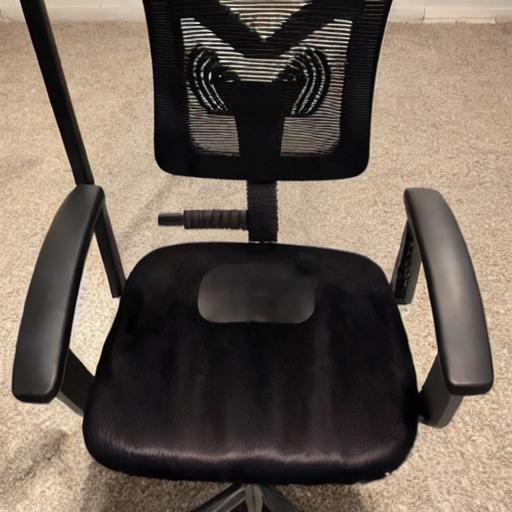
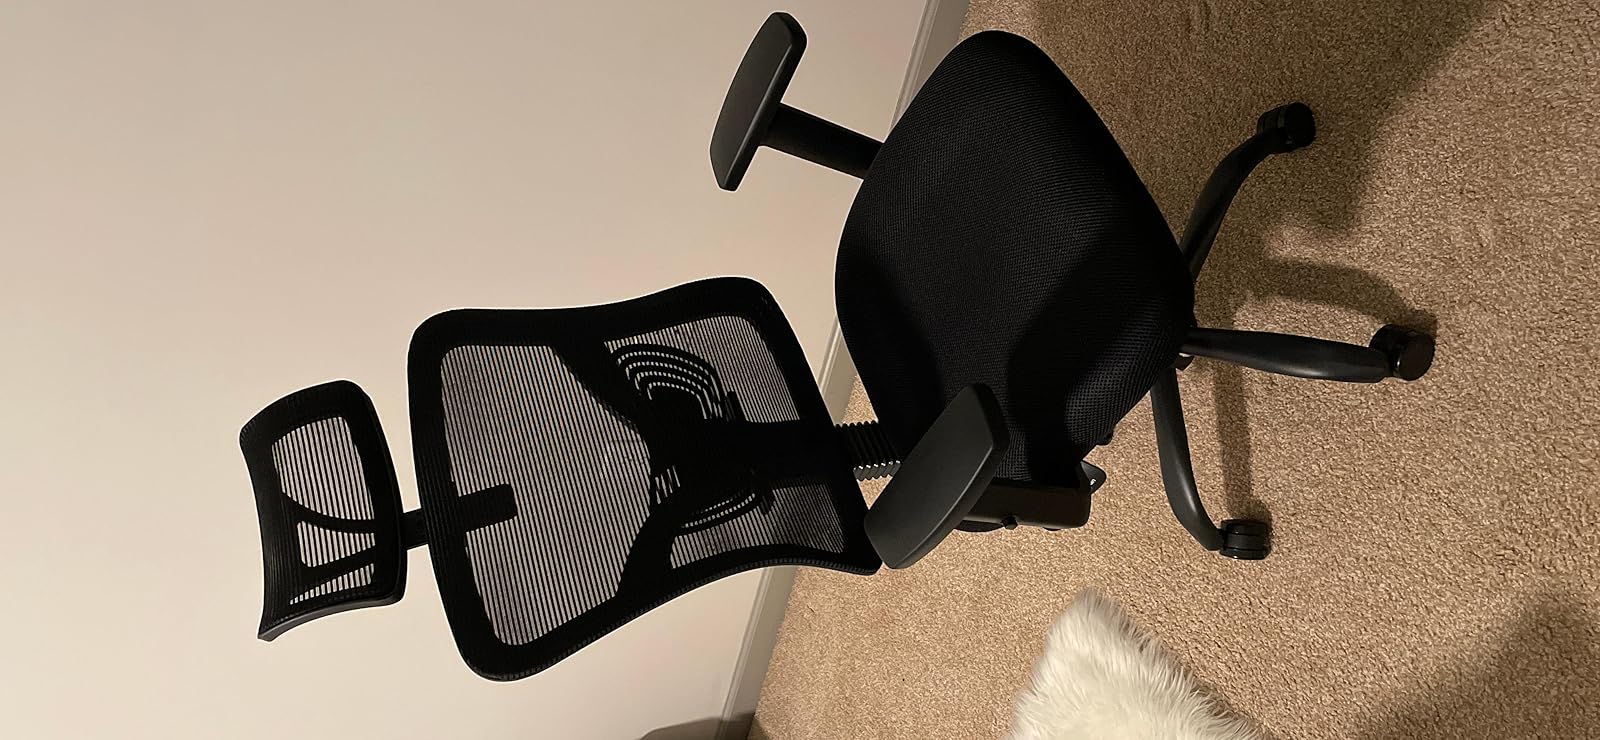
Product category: items_chair
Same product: no